Sky position (RA, Dec in degrees): 185.868, 30.984
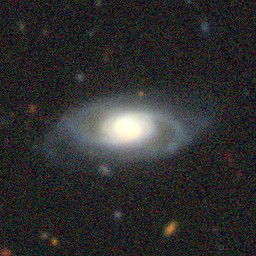
Galaxy morphology: Unbarred Loose Spiral Galaxies